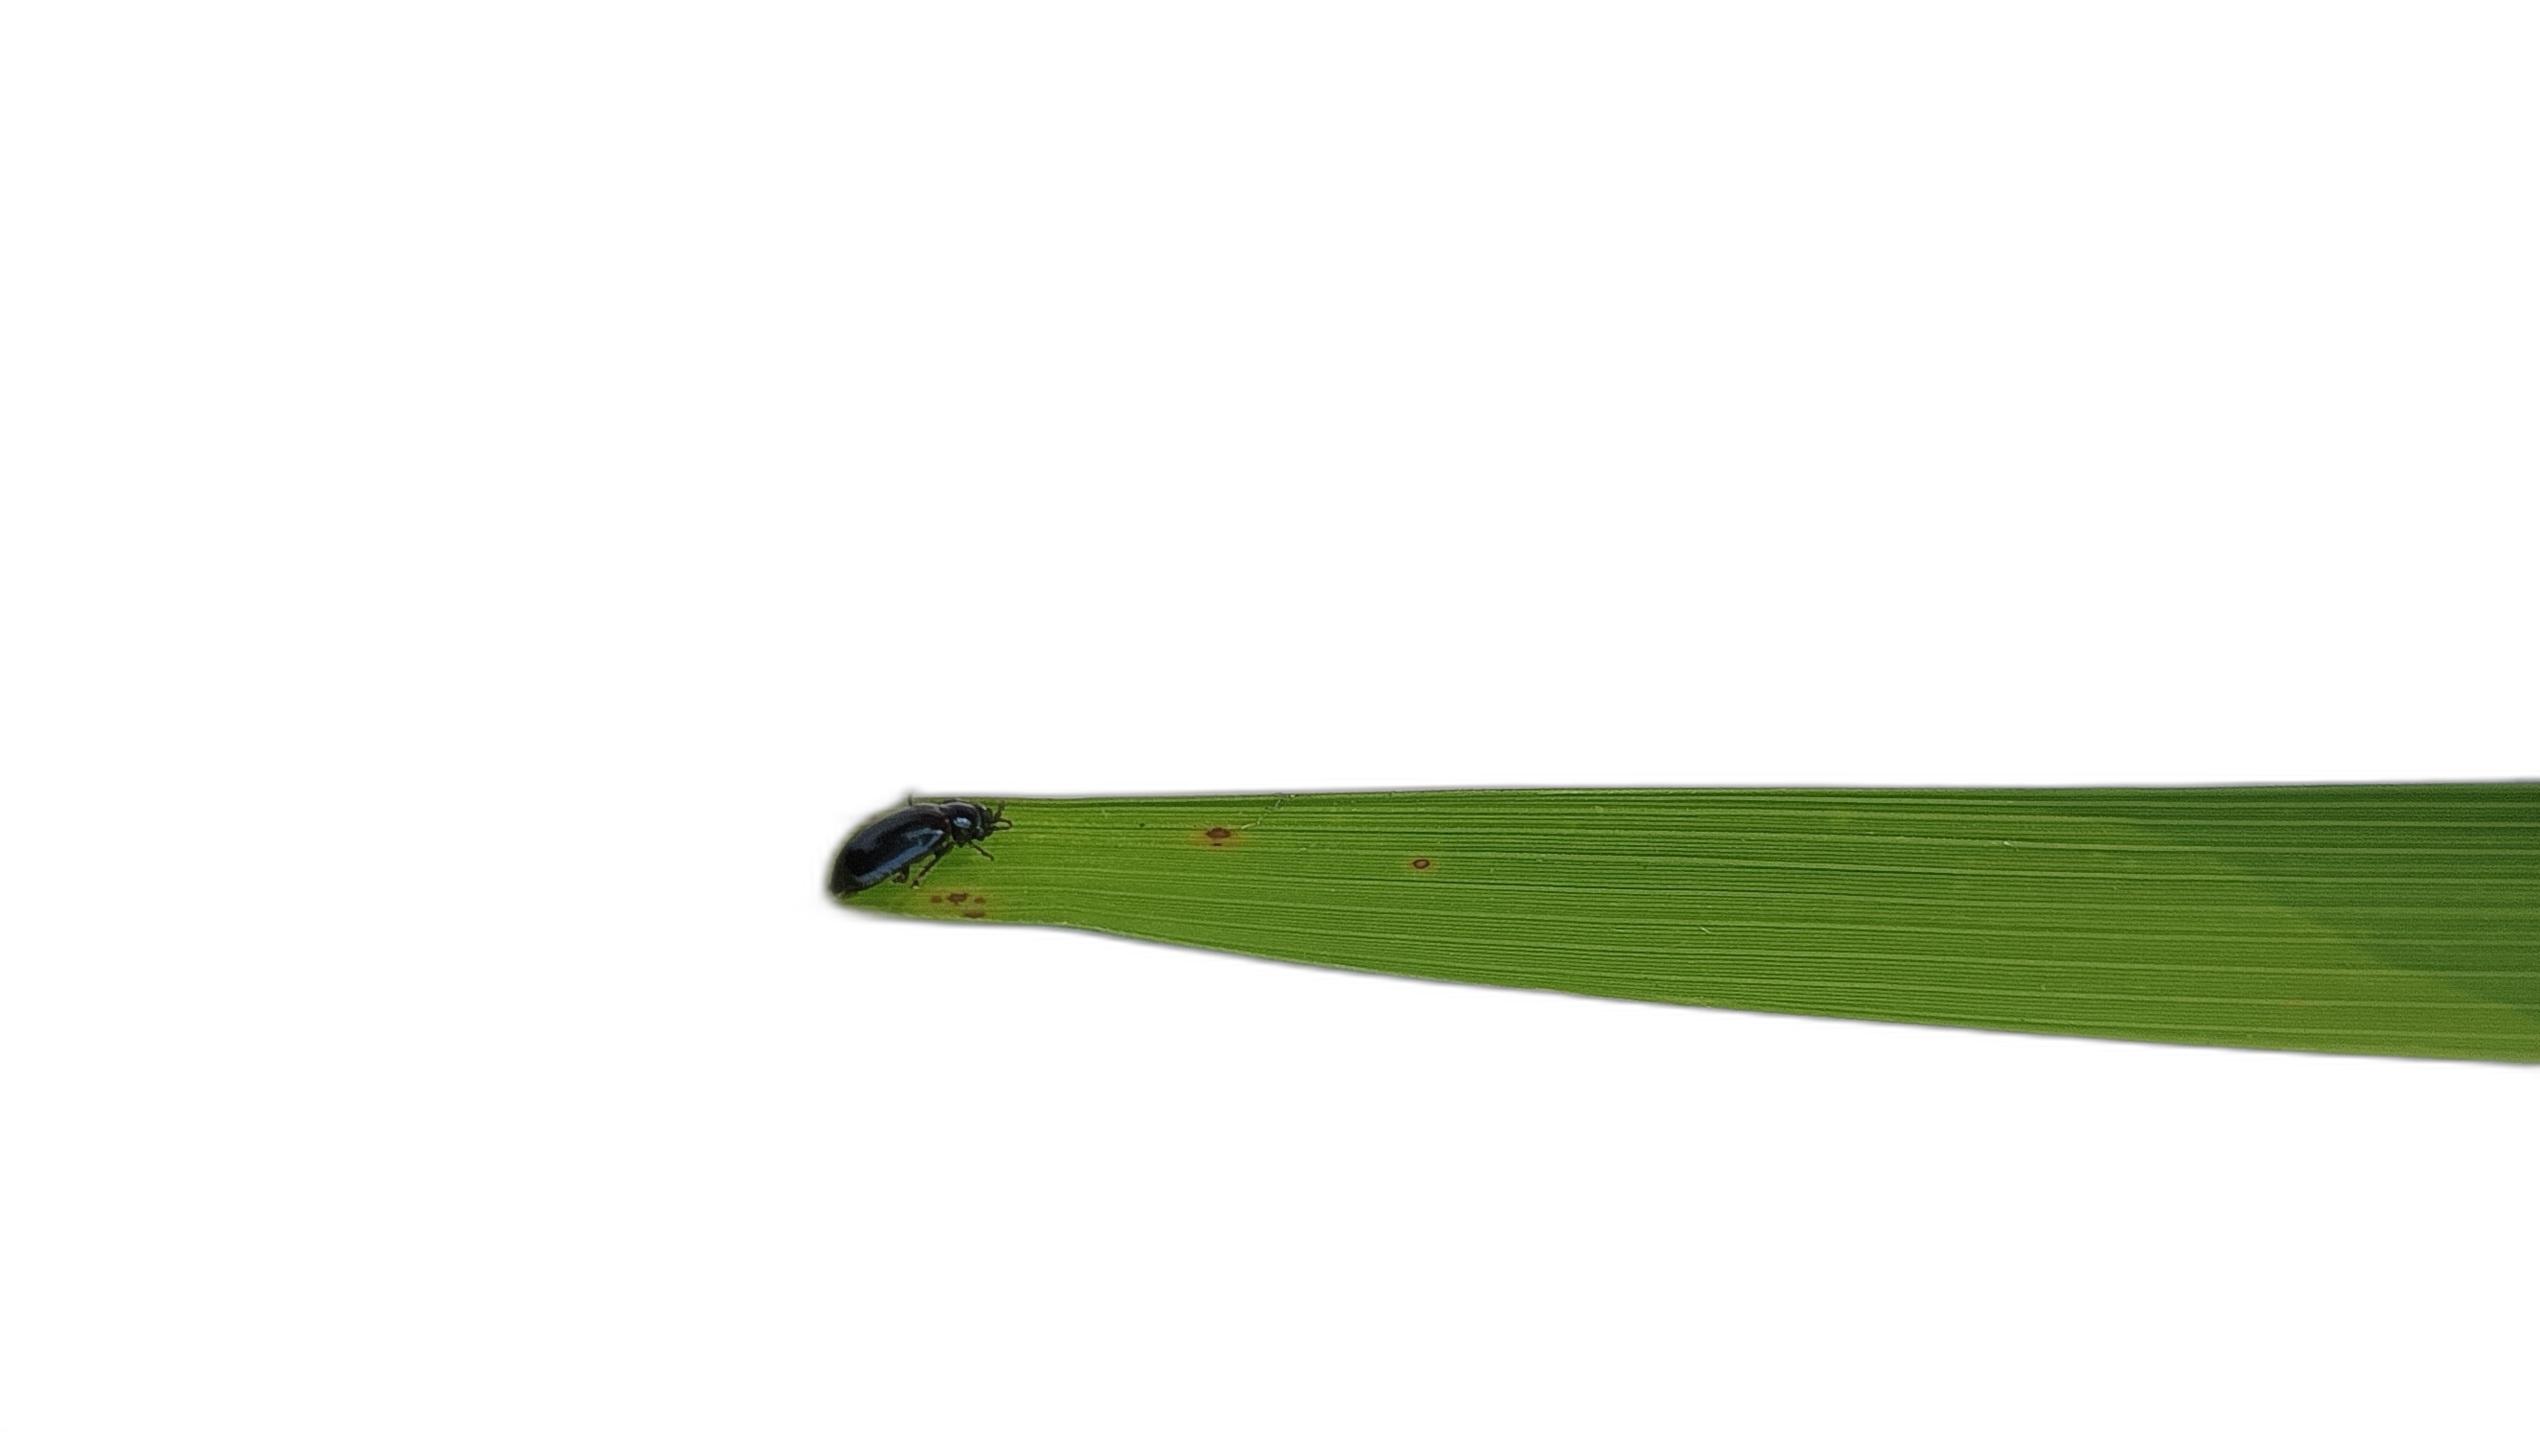
Label: Insect